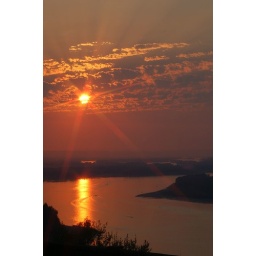
With a forest fire in the Mt Hood National forest, the smoke causes a haze in the sky and gave this result.